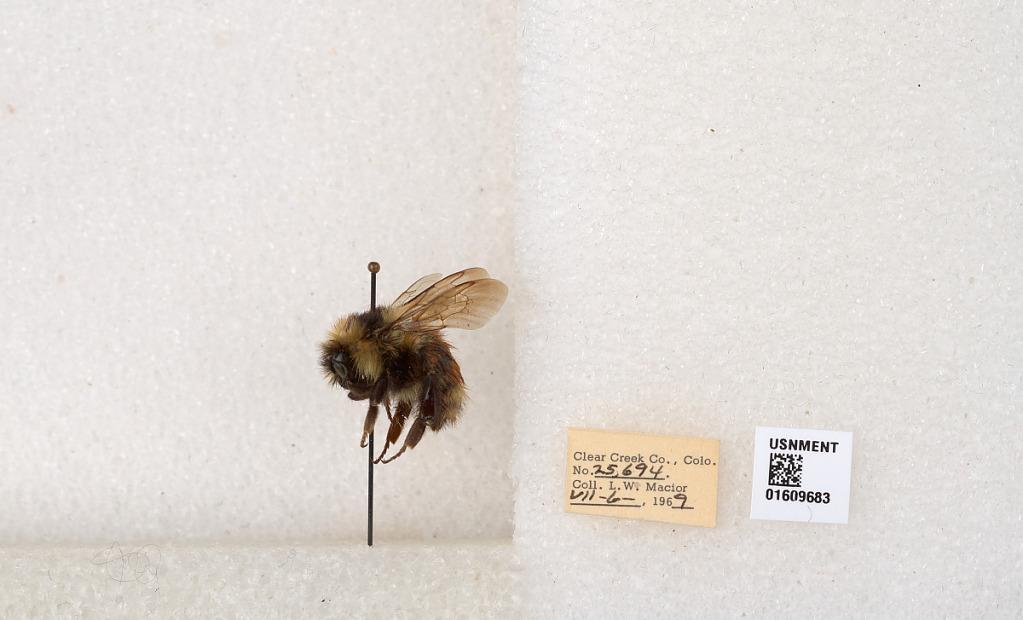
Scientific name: Bombus (Pyrobombus) sylvicola Kirby
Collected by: L. Macior
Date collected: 1969-7-6
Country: United States
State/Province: Colorado
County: Clear Creek
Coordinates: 39.6856, -105.645